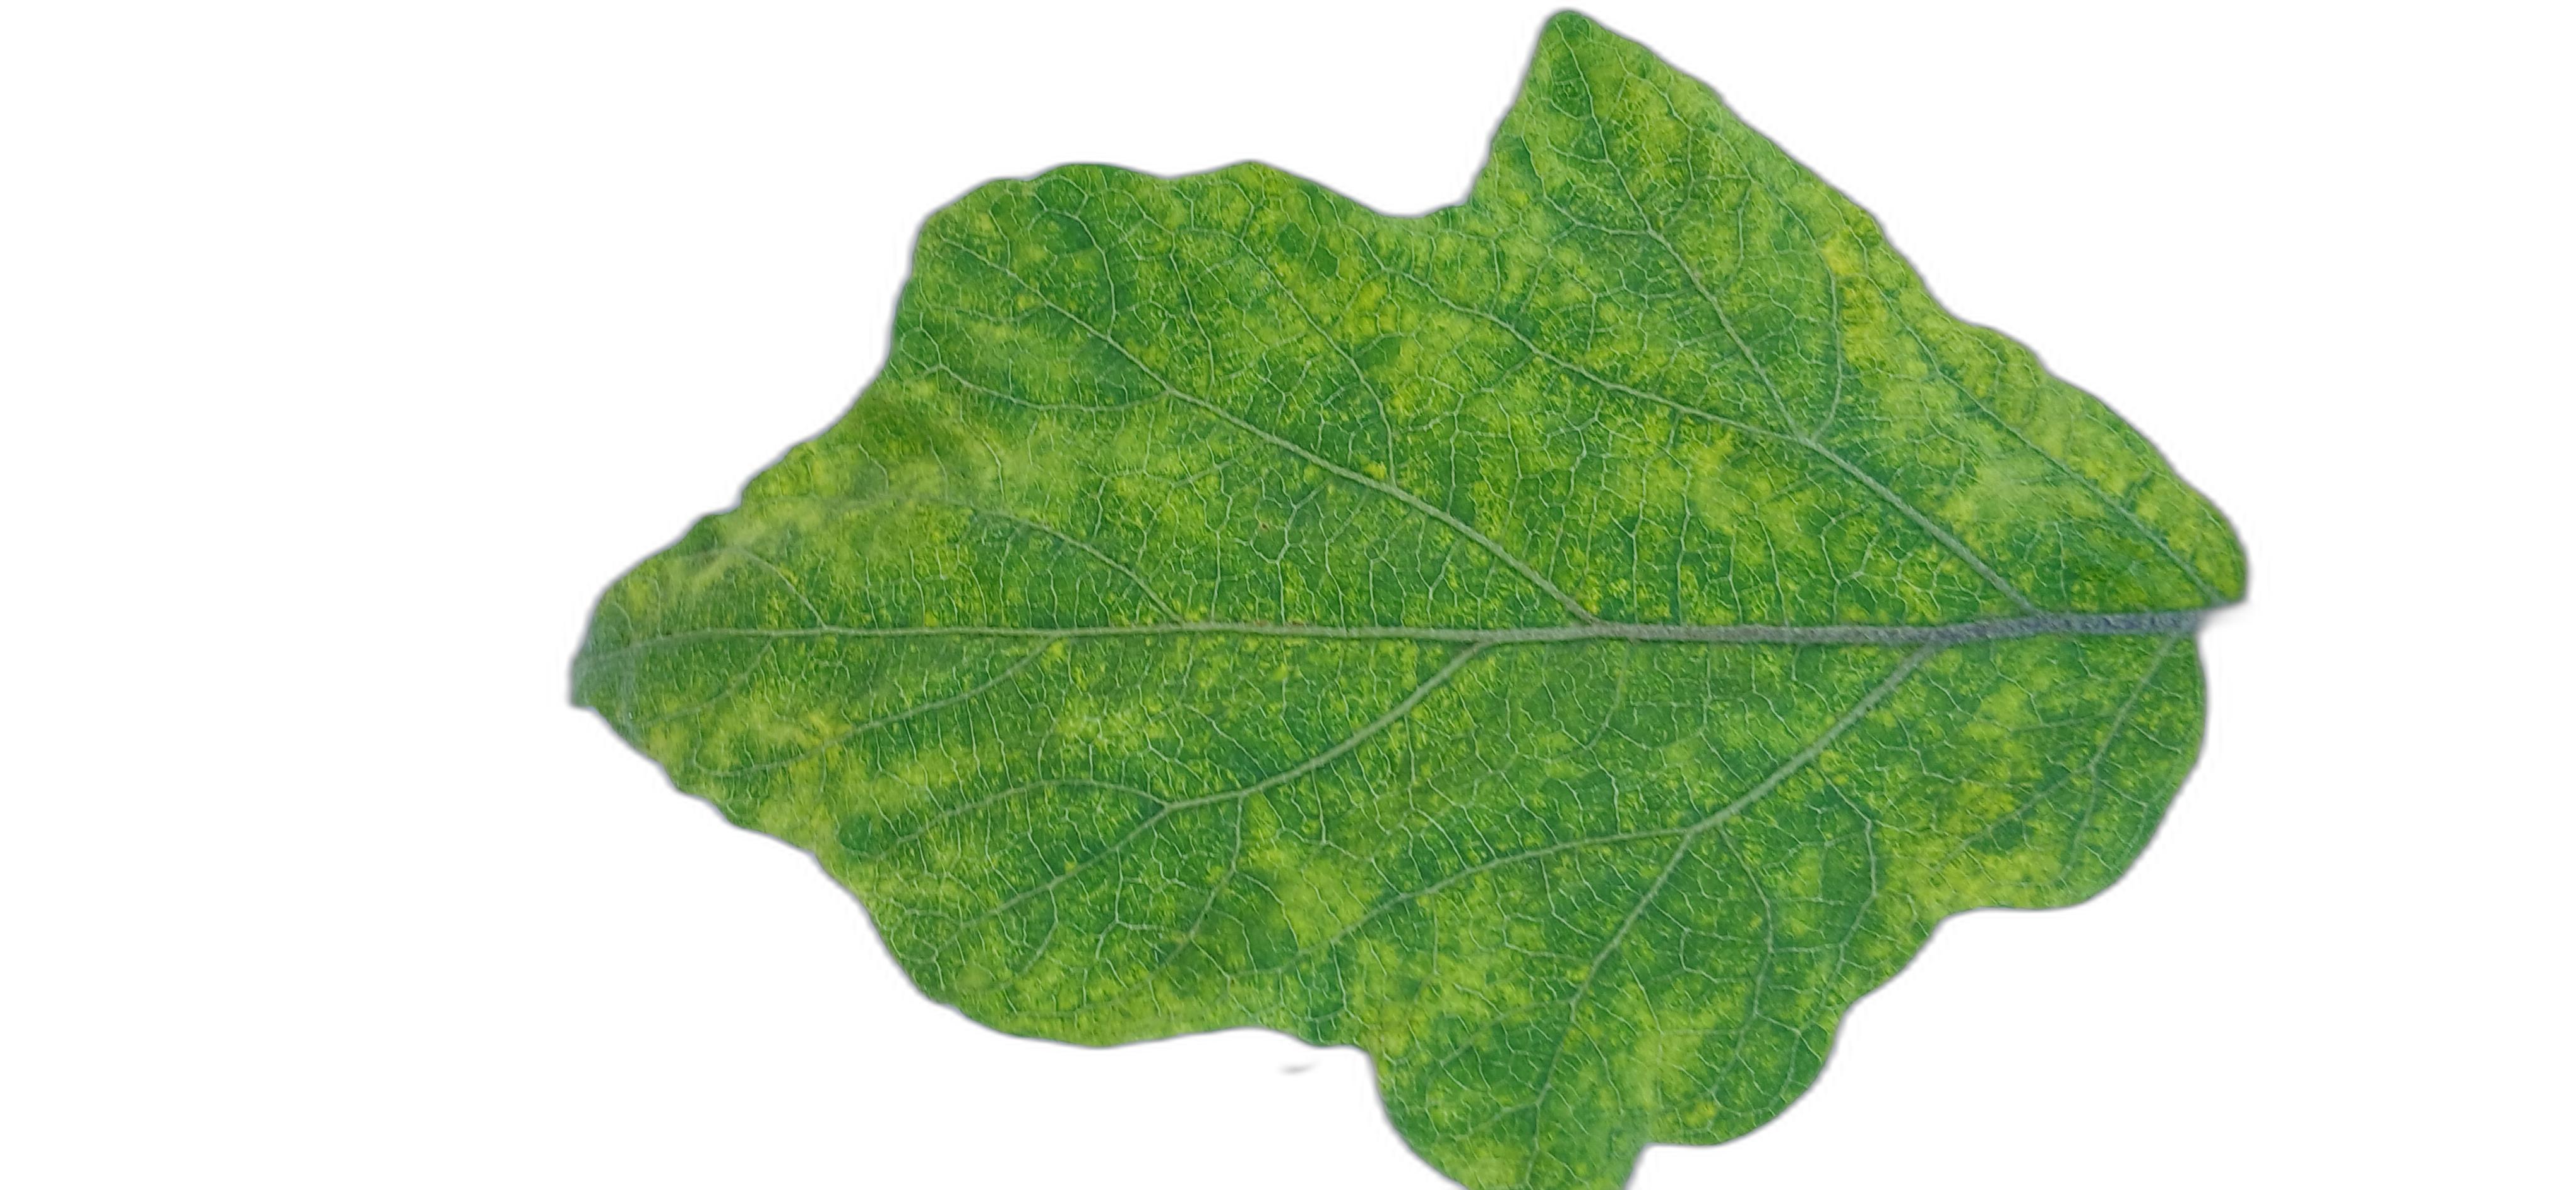
Label: Mosaic Virus Disease